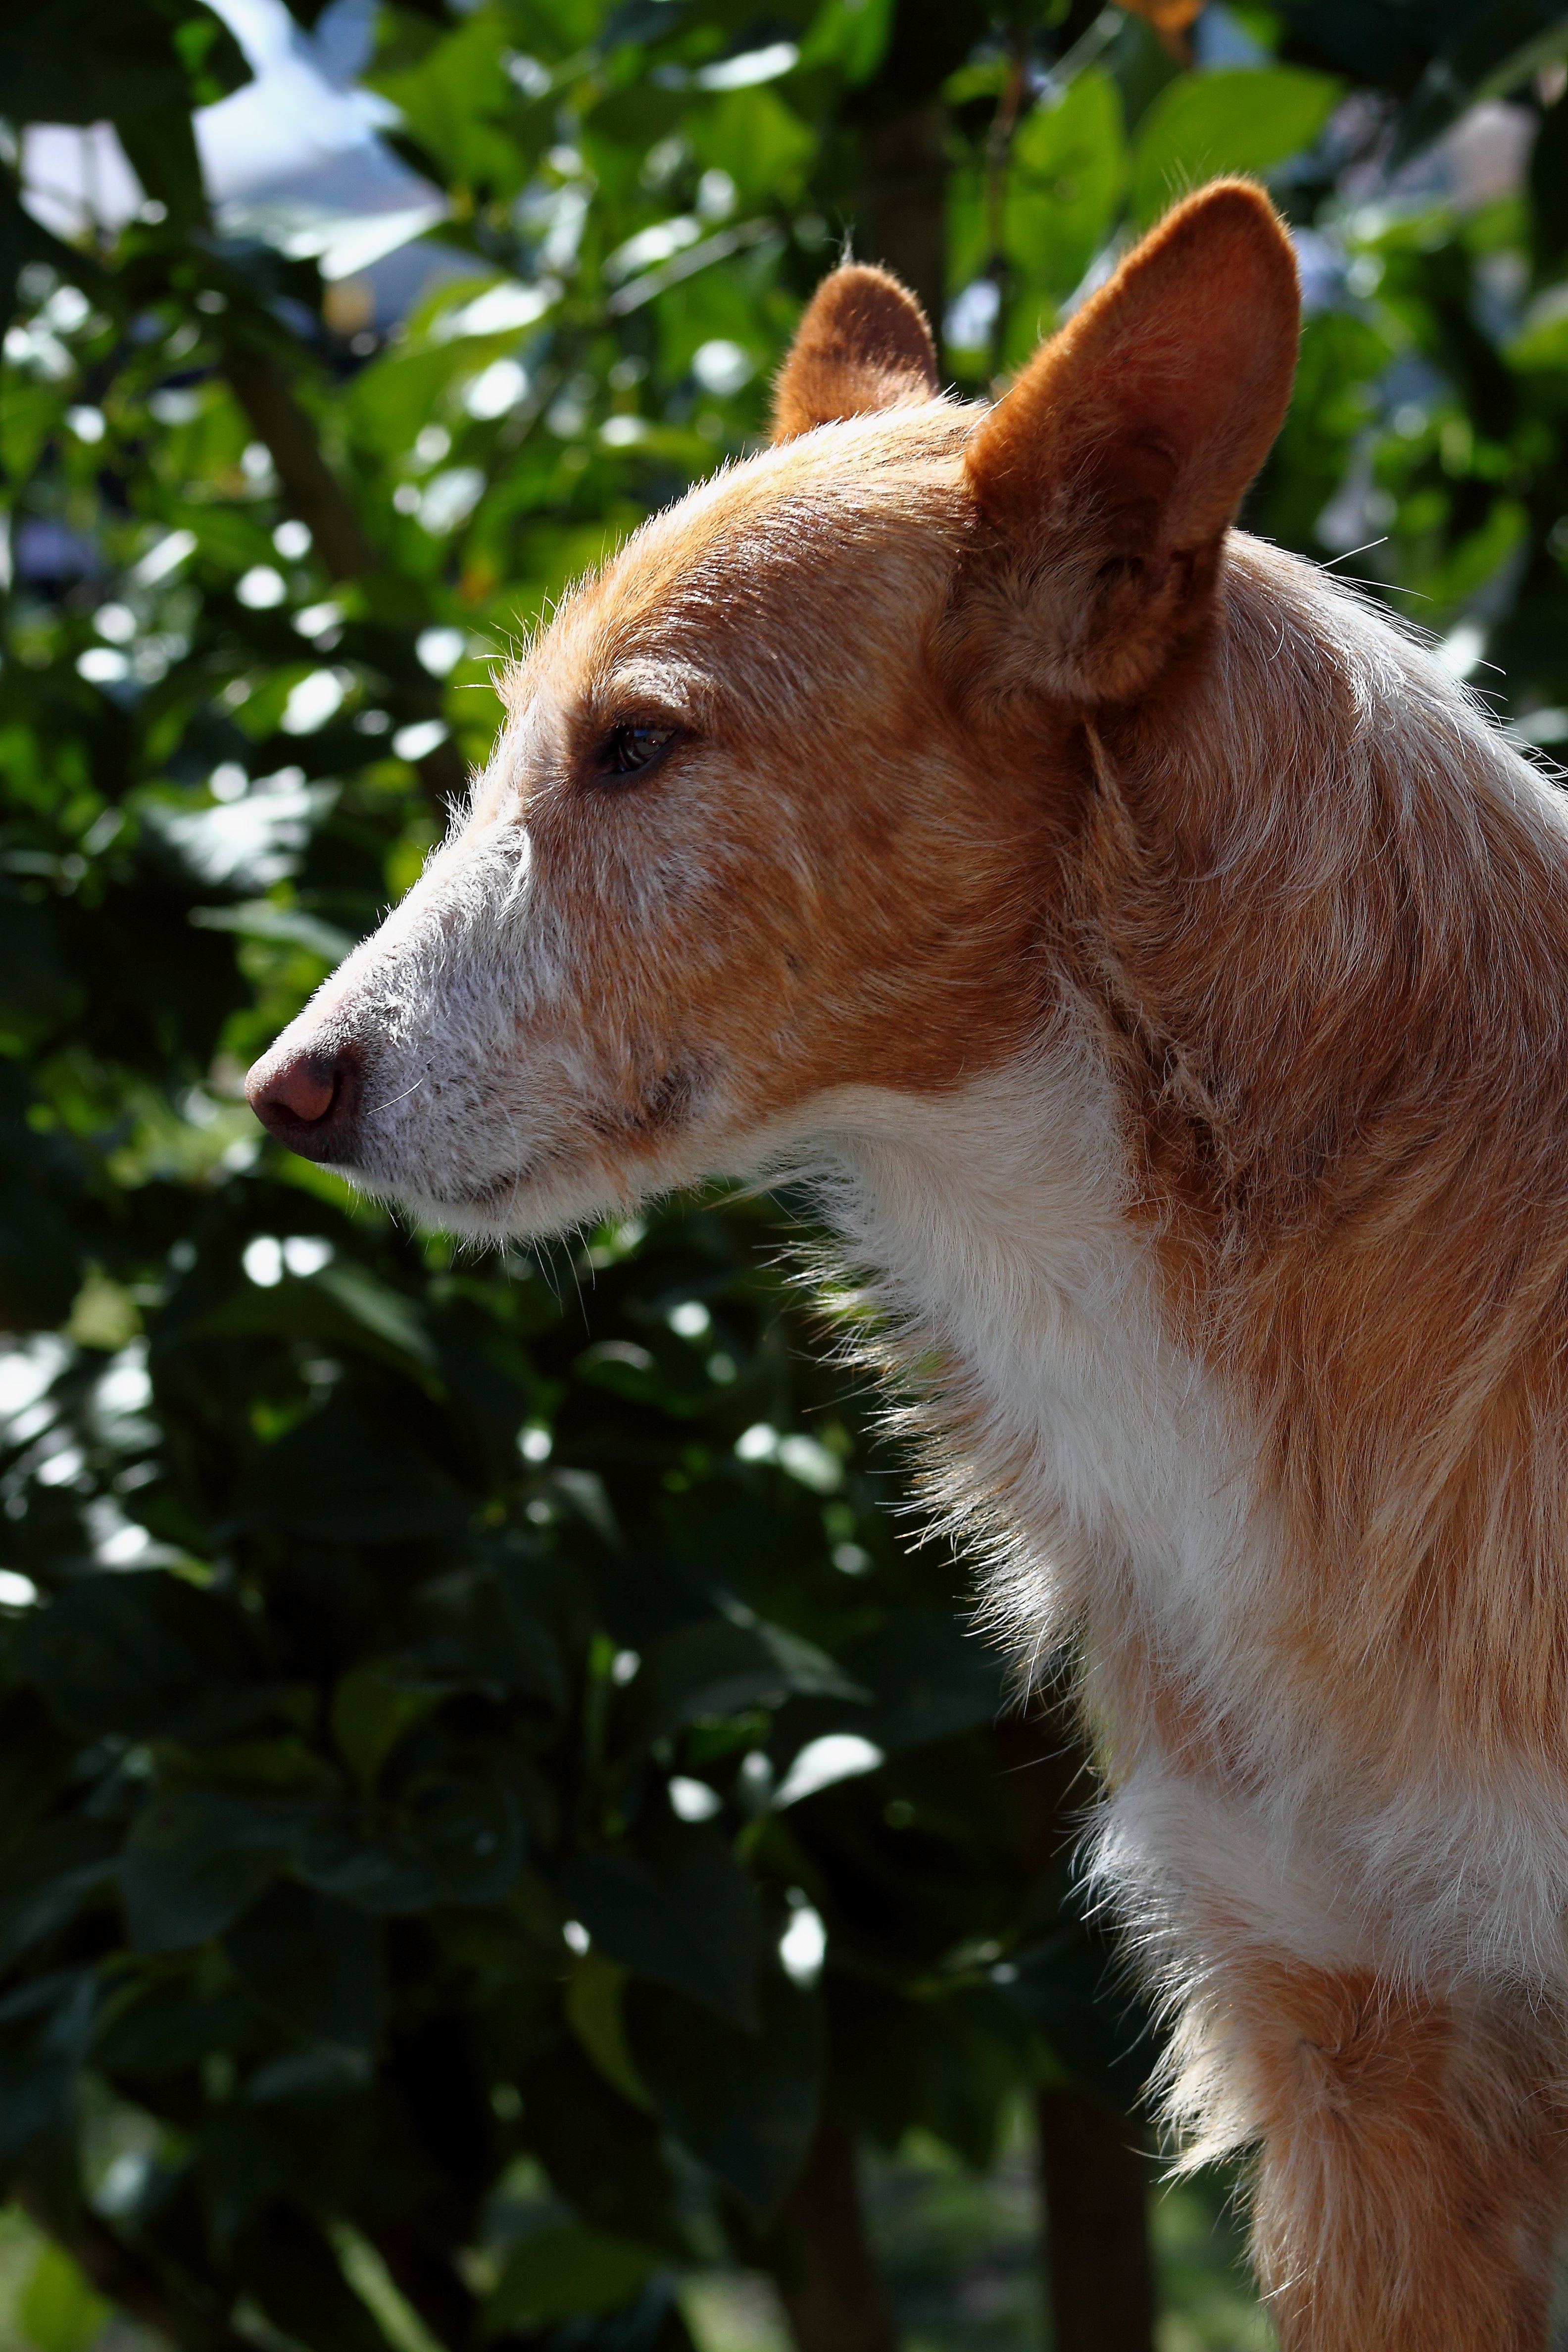
grass, puppy, dog, mammal, animals, vertebrate, dog breed, terrier, ggl1, animales, canoneos500d, dog like mammal, ibizan hound